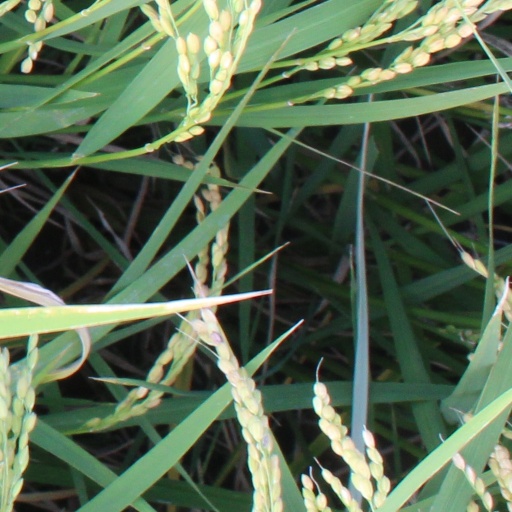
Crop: rice